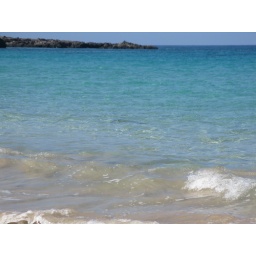
If u notice a dark color in a water thats the turttles i was swimming with...Huge one..